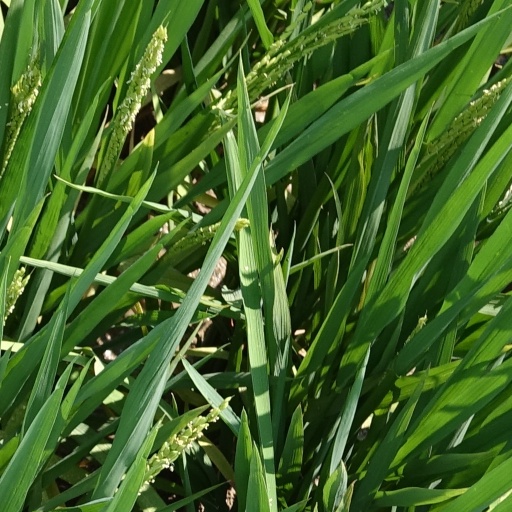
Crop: rice